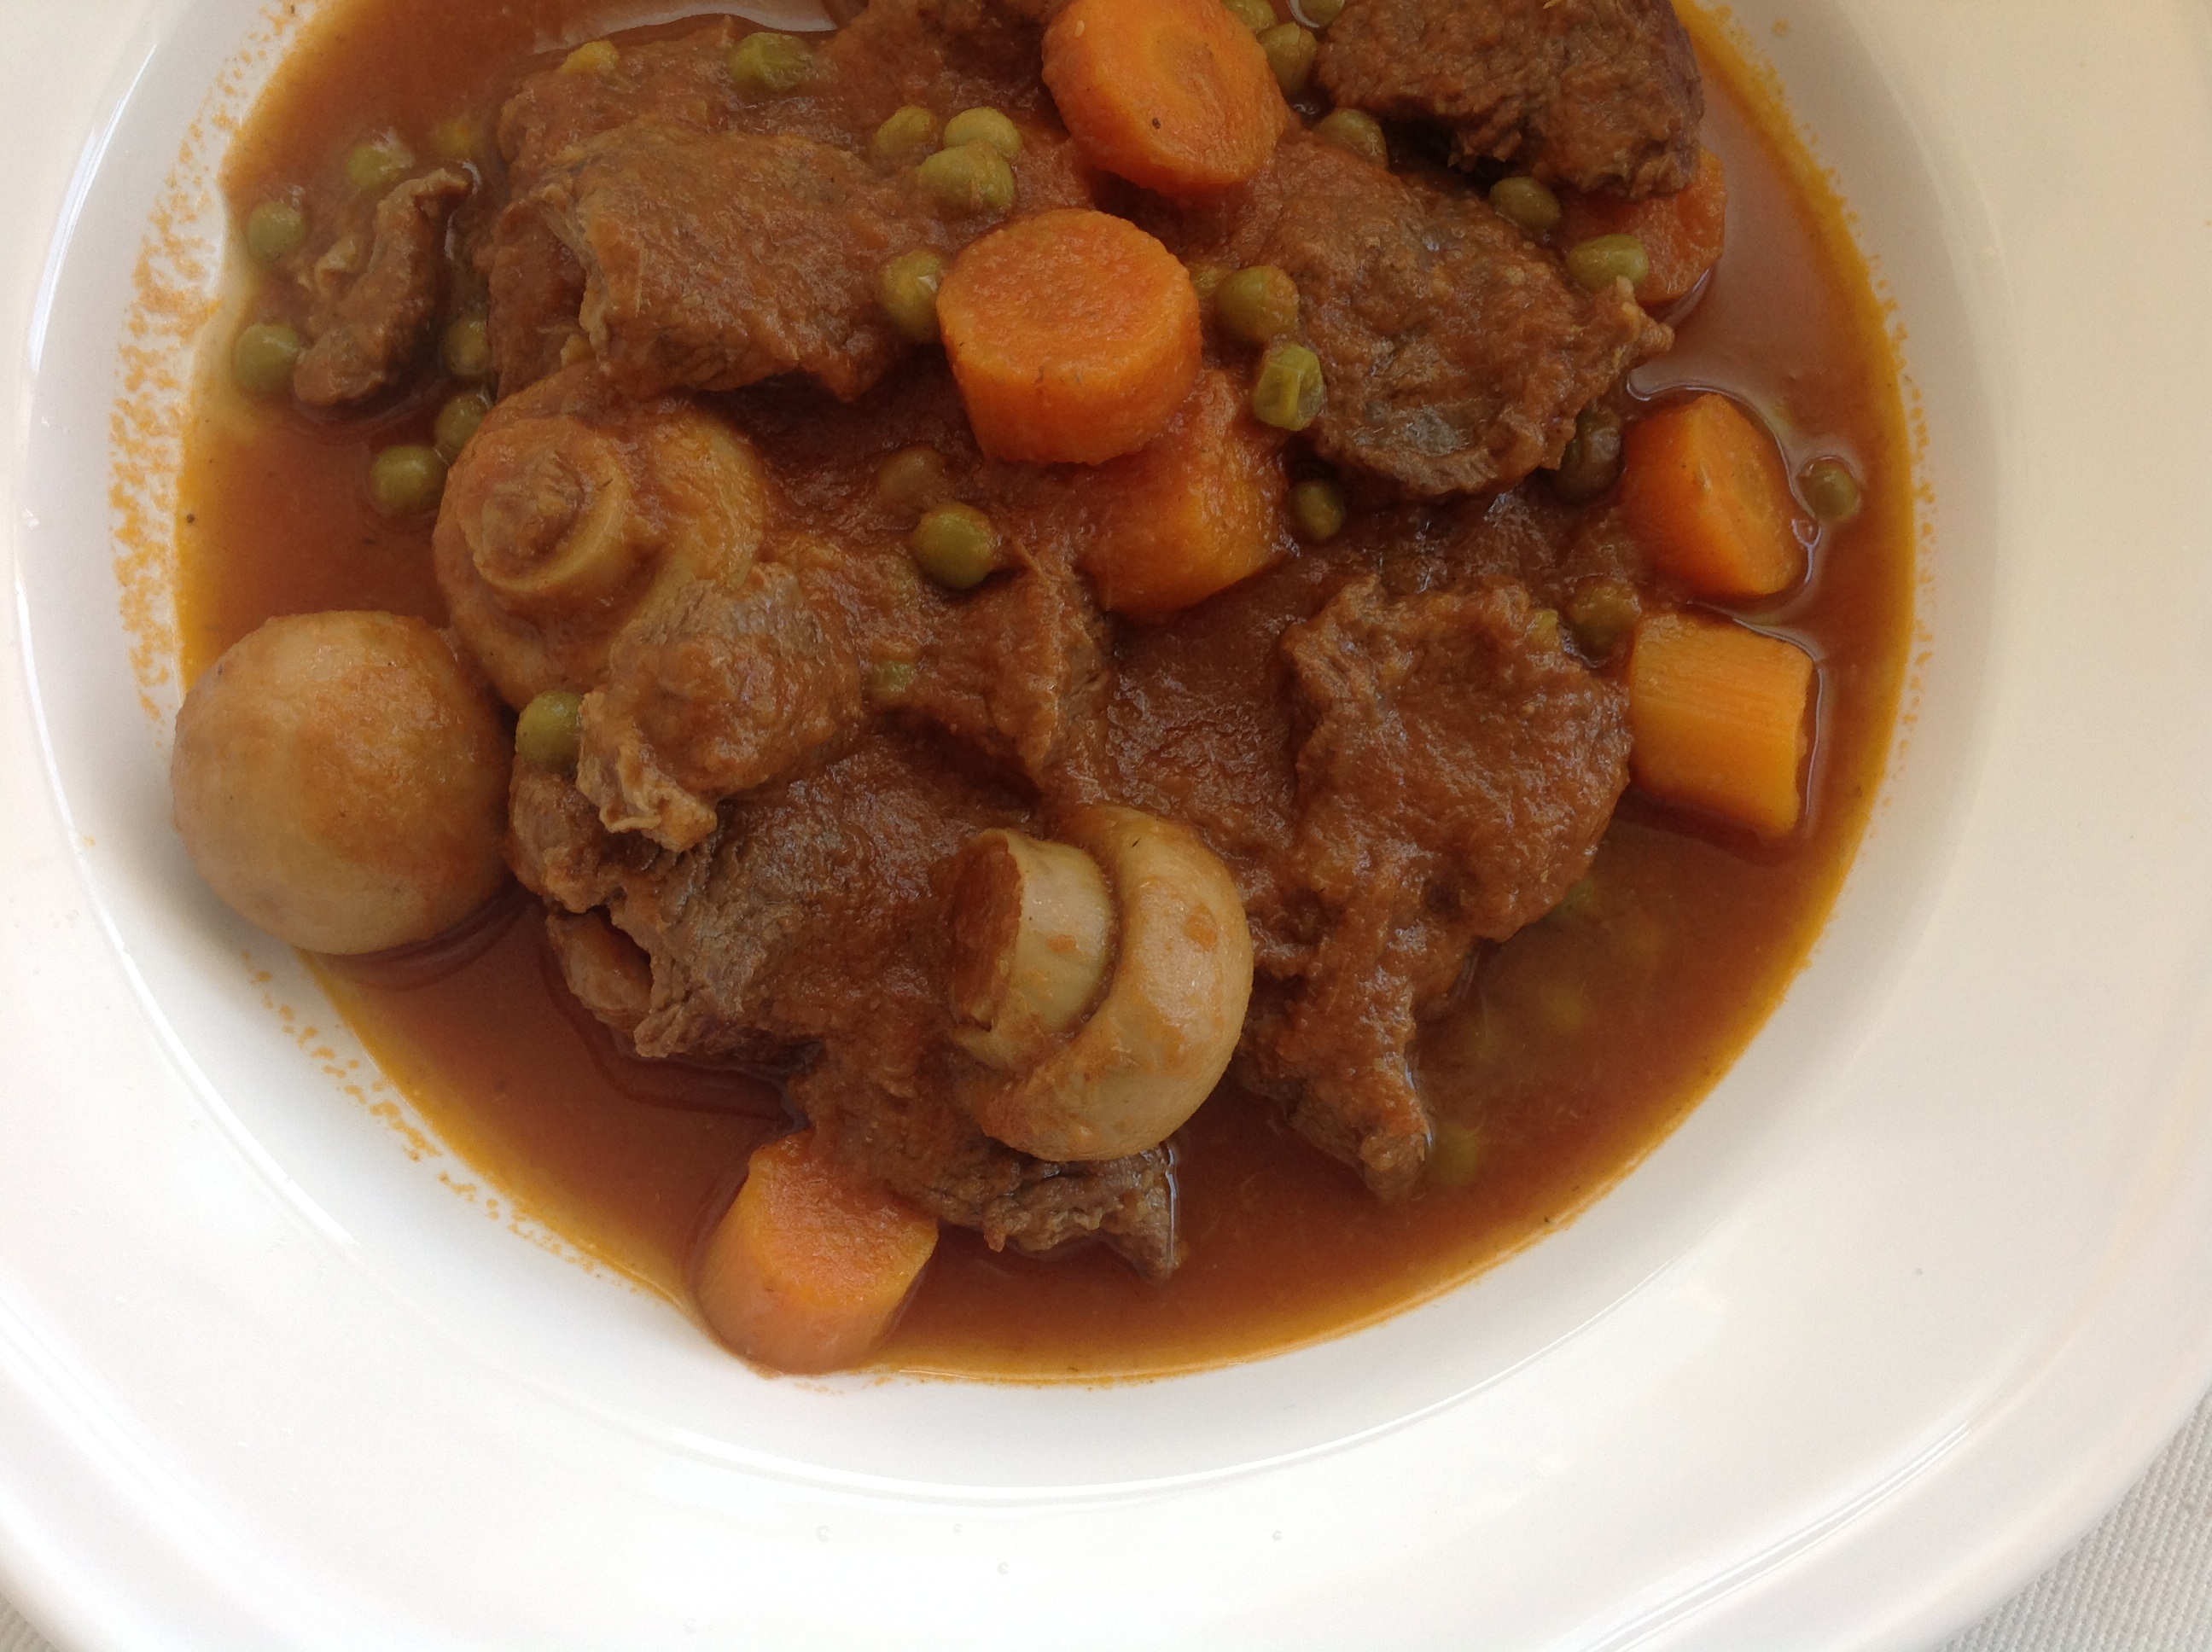
dish, food, produce, vegetable, meat, cuisine, beef, stew, vegetables, vegetarian food, curry, goulash, meatball, gravy, pot roast, beef bourguignon